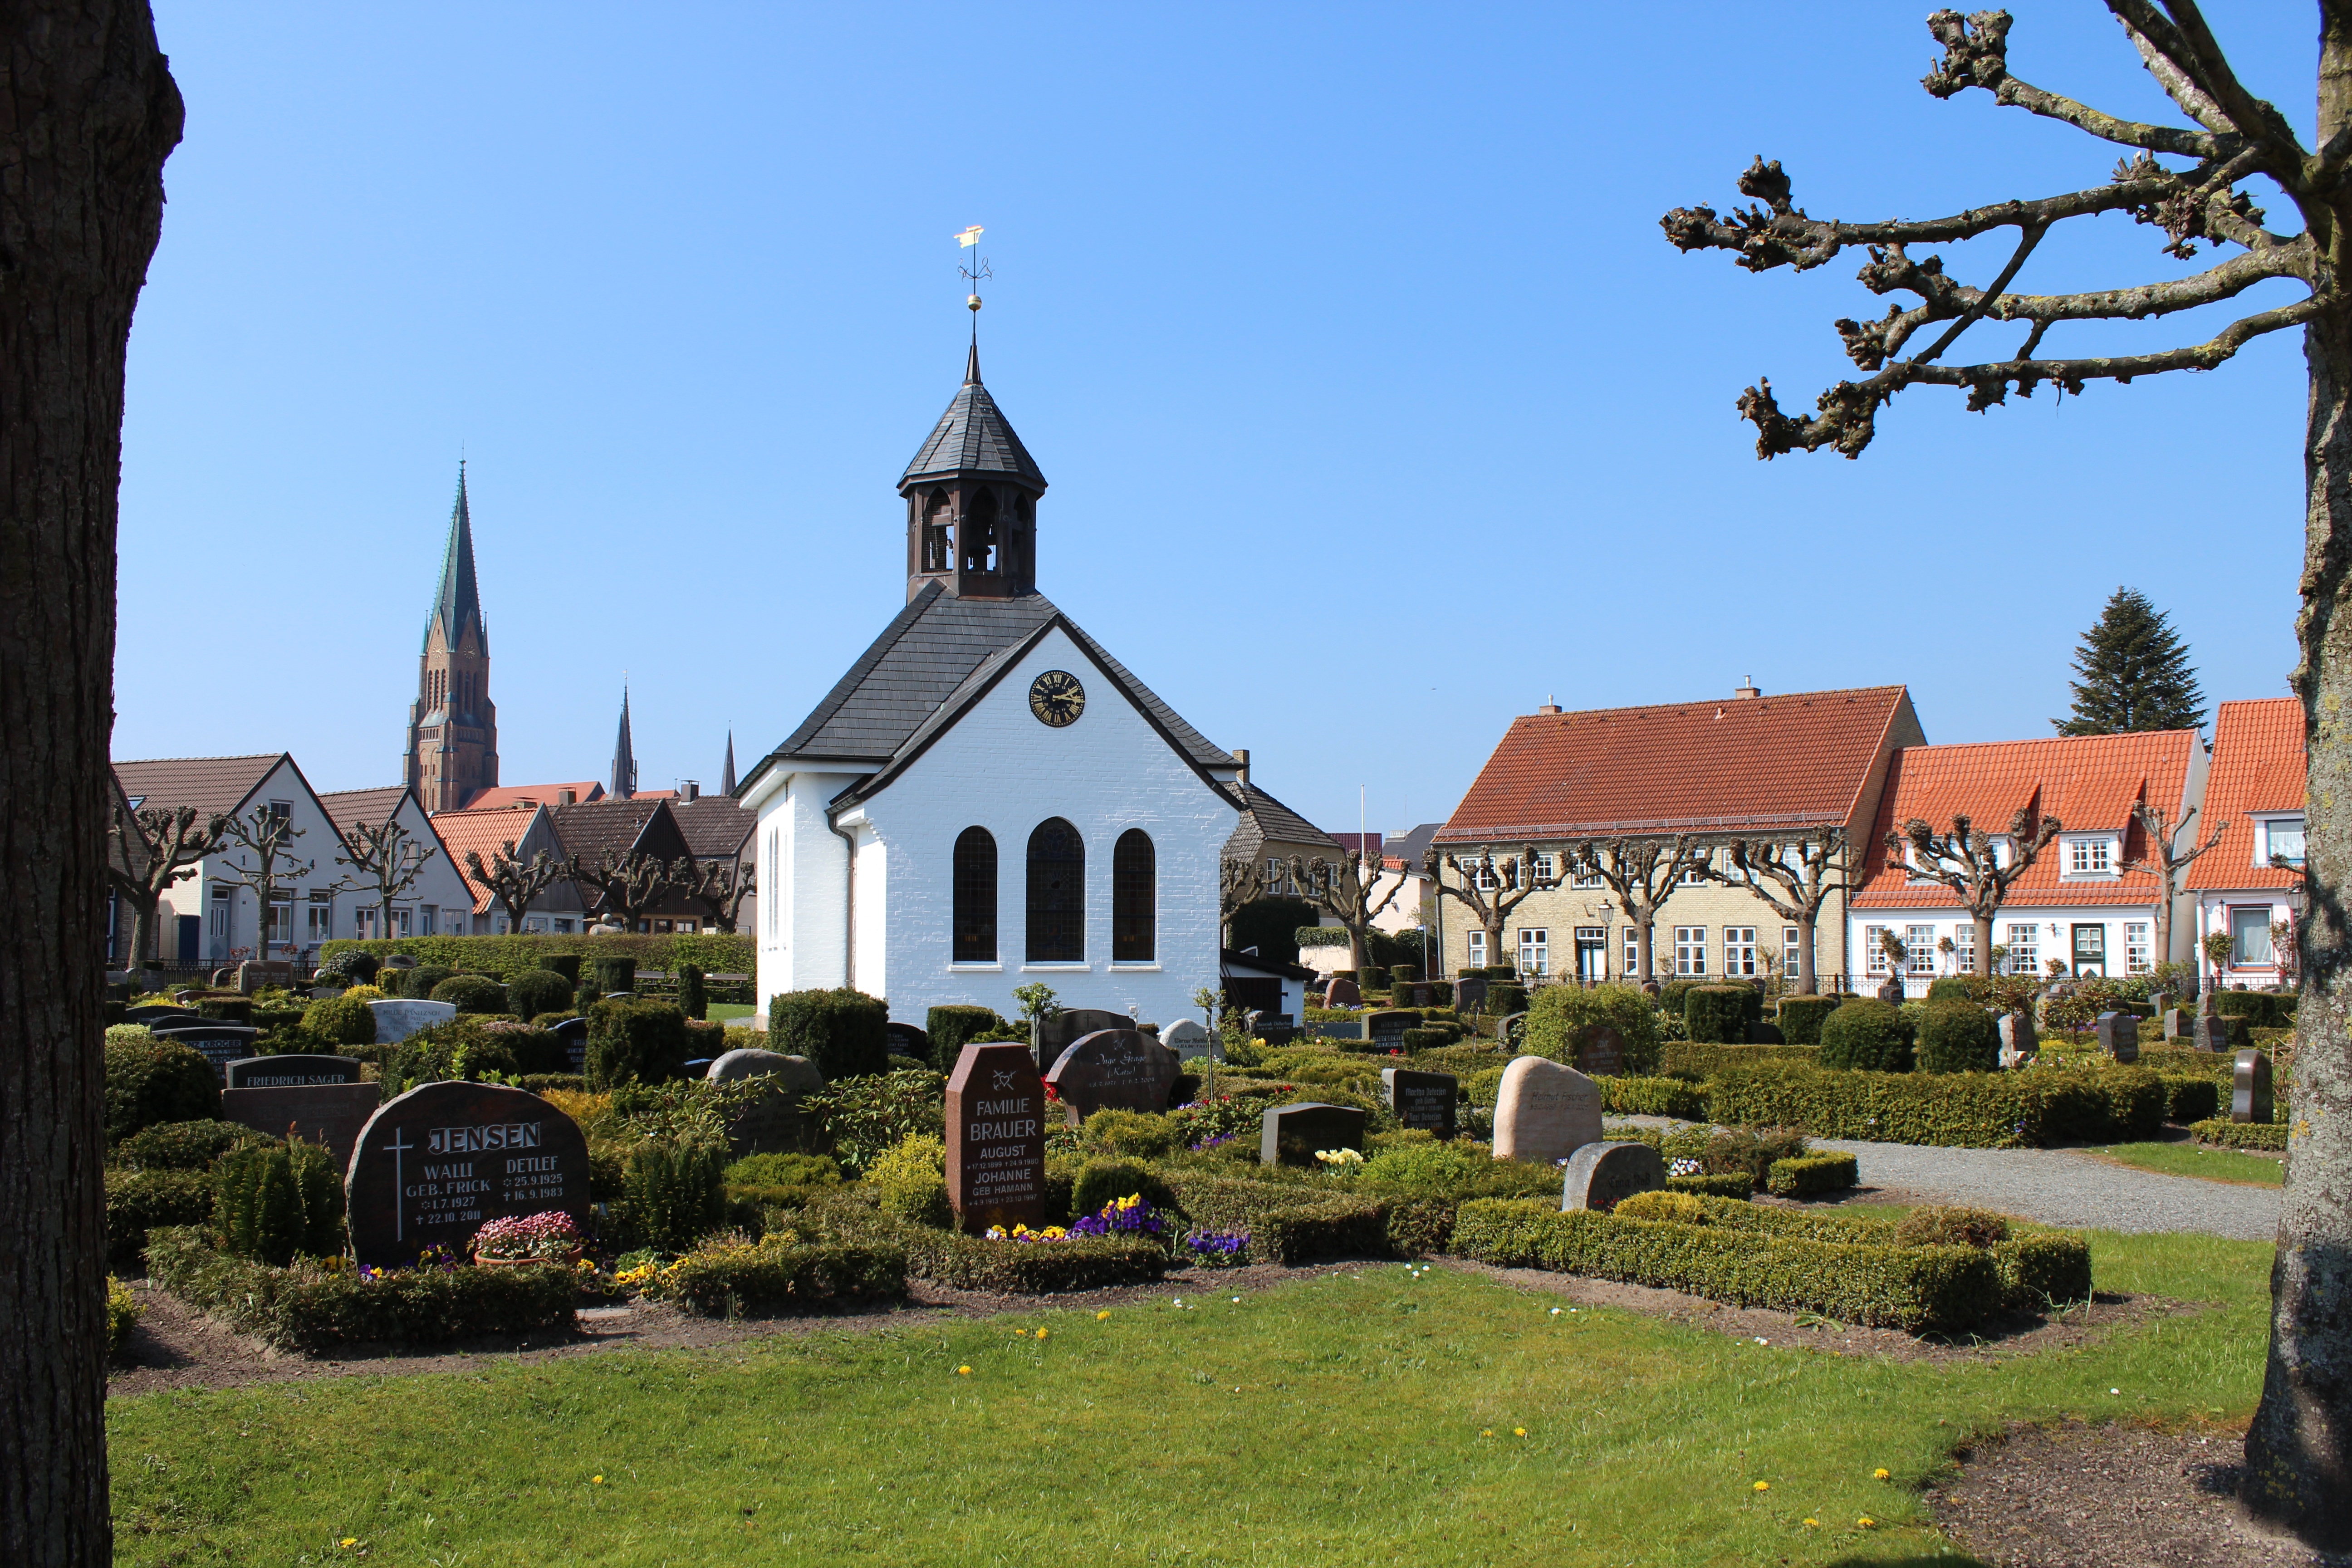
town, building, chateau, village, church, chapel, cemetery, tourism, place of worship, monastery, estate, historically, fishing village, schleswig holm